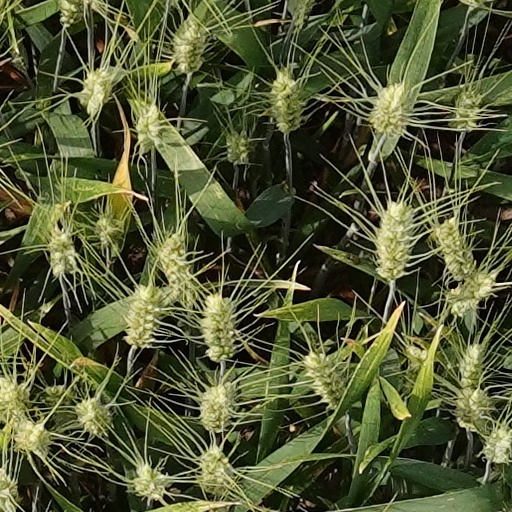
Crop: wheat